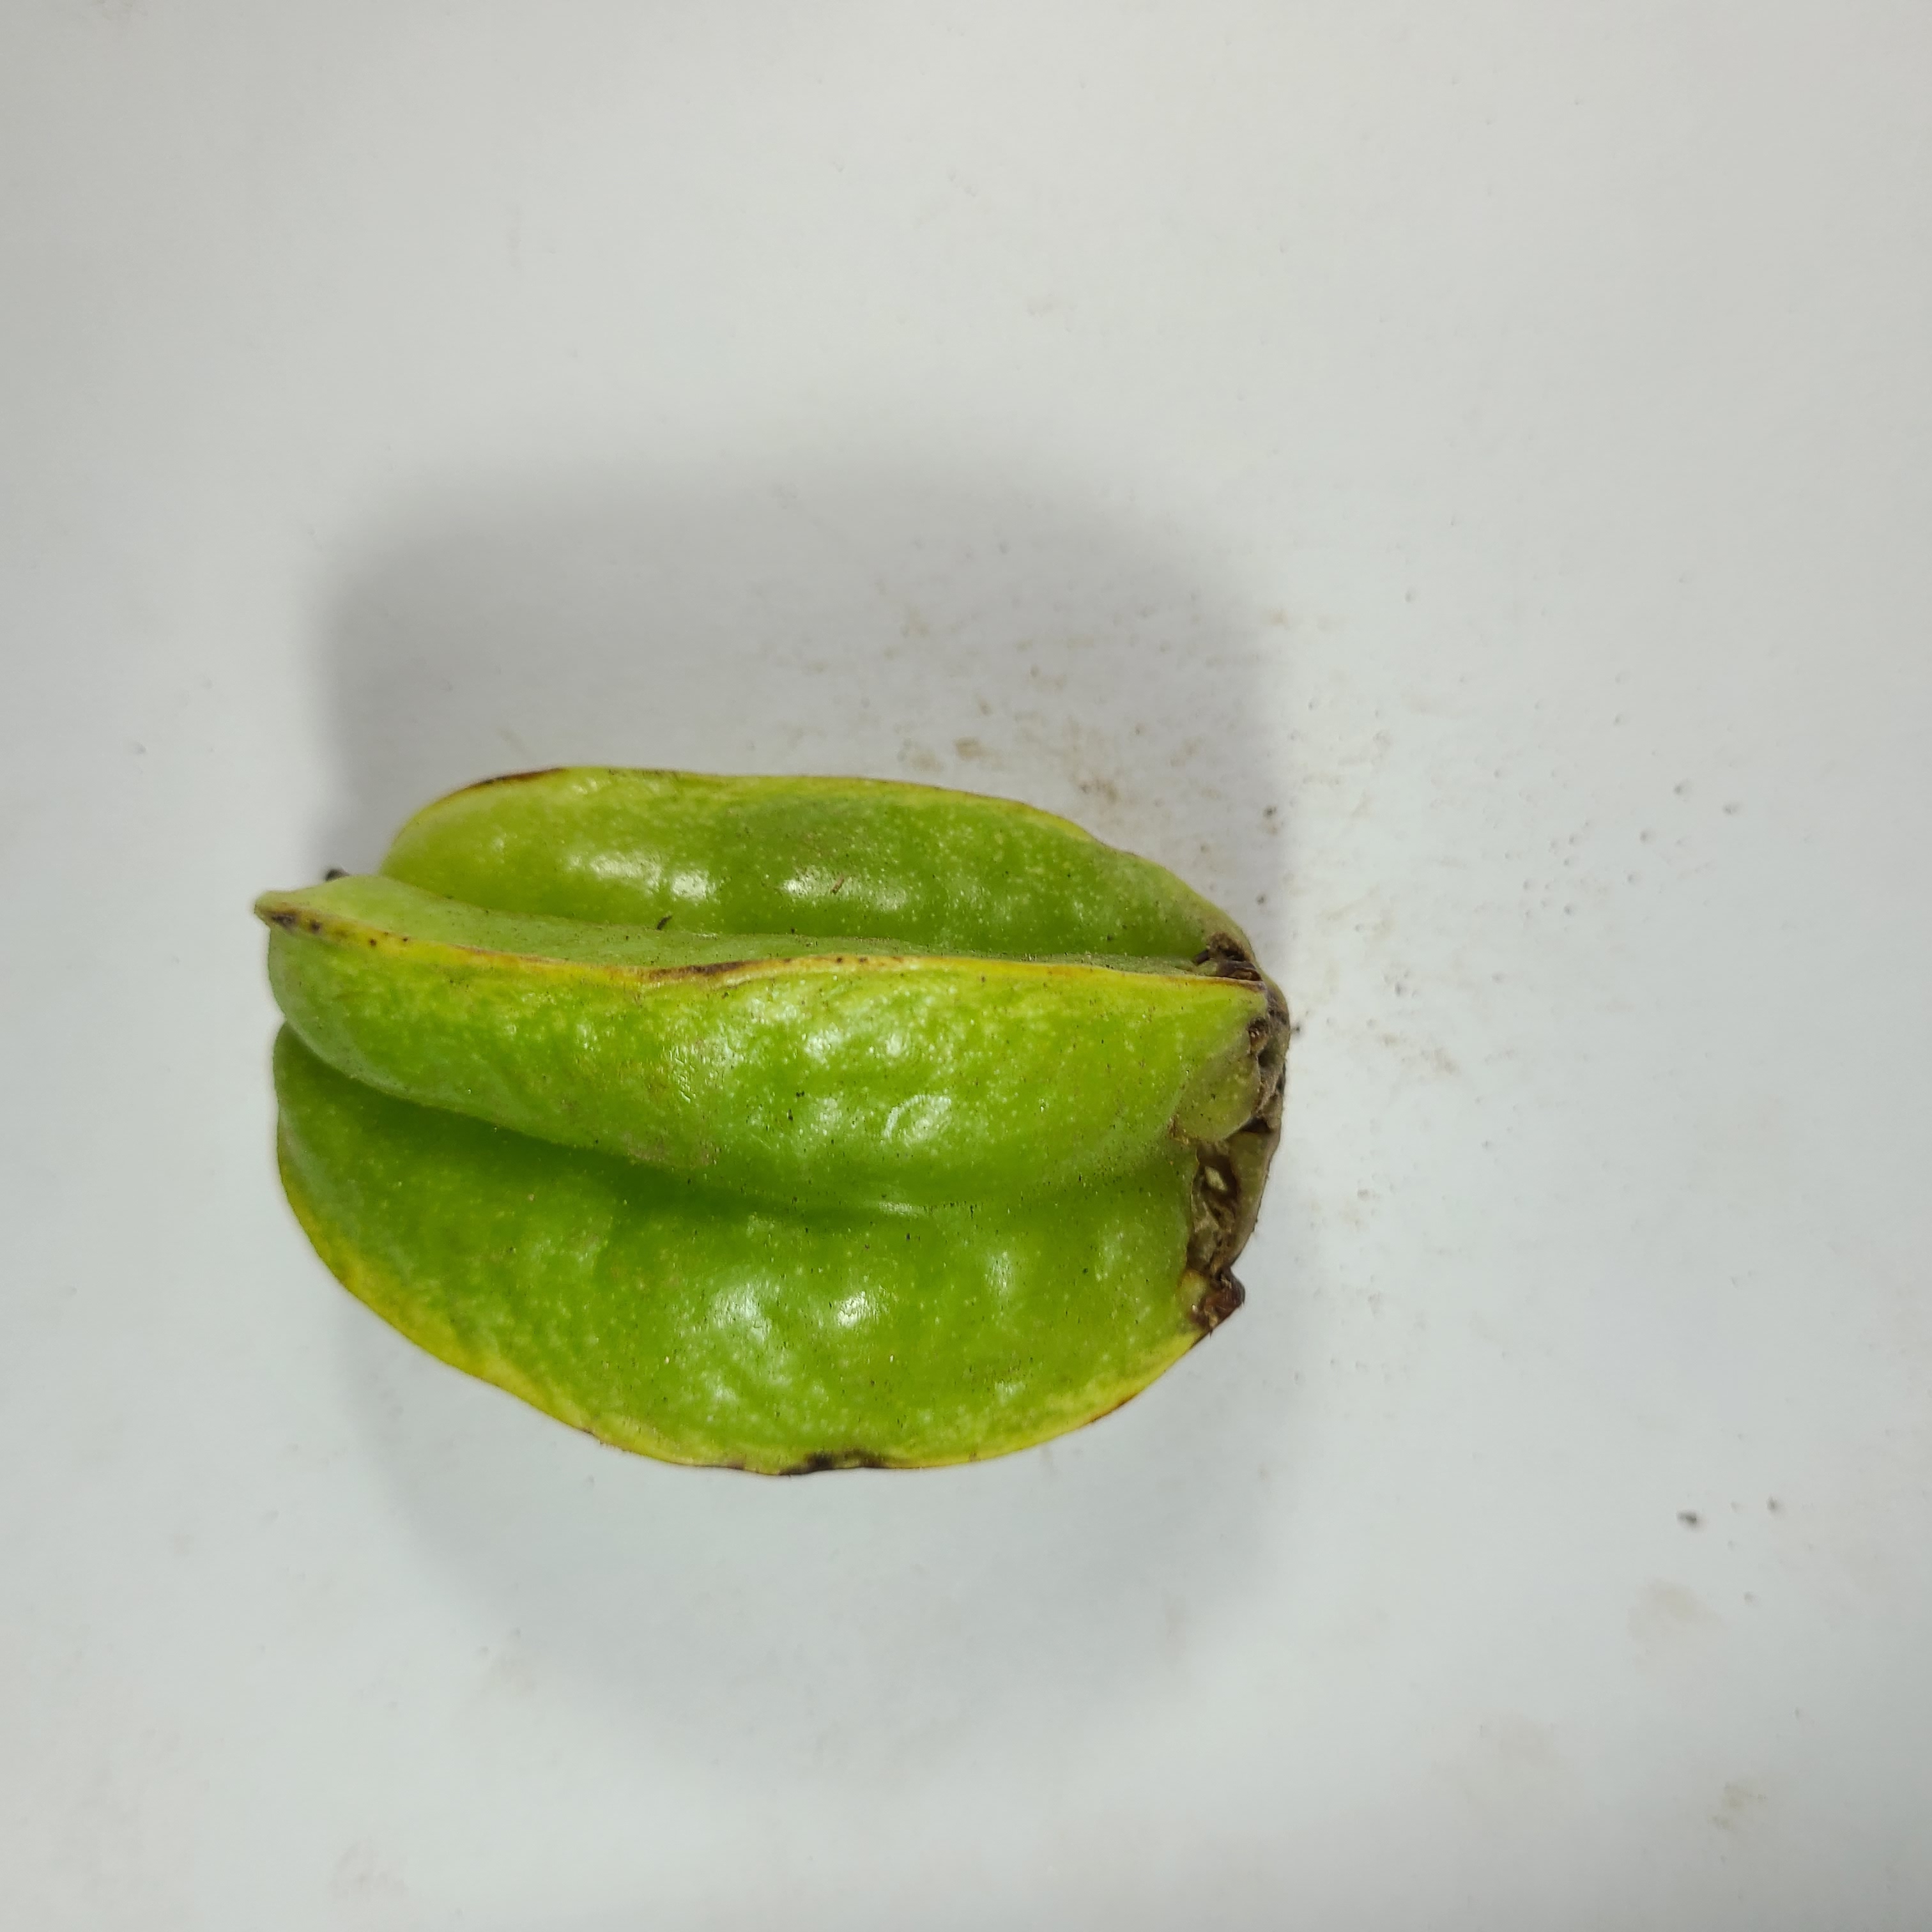
Label: Unhealthy Fruits